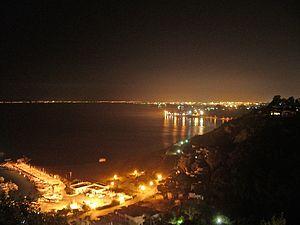
Le golfe de Tunis est un golfe méditerranéen s'étendant sur près de 150 kilomètres entre le cap Sidi Ali El Mekki et le cap Rass Adar, à quelques kilomètres au nord d'El Haouaria, situé à la pointe nord-est de la péninsule du même nom.